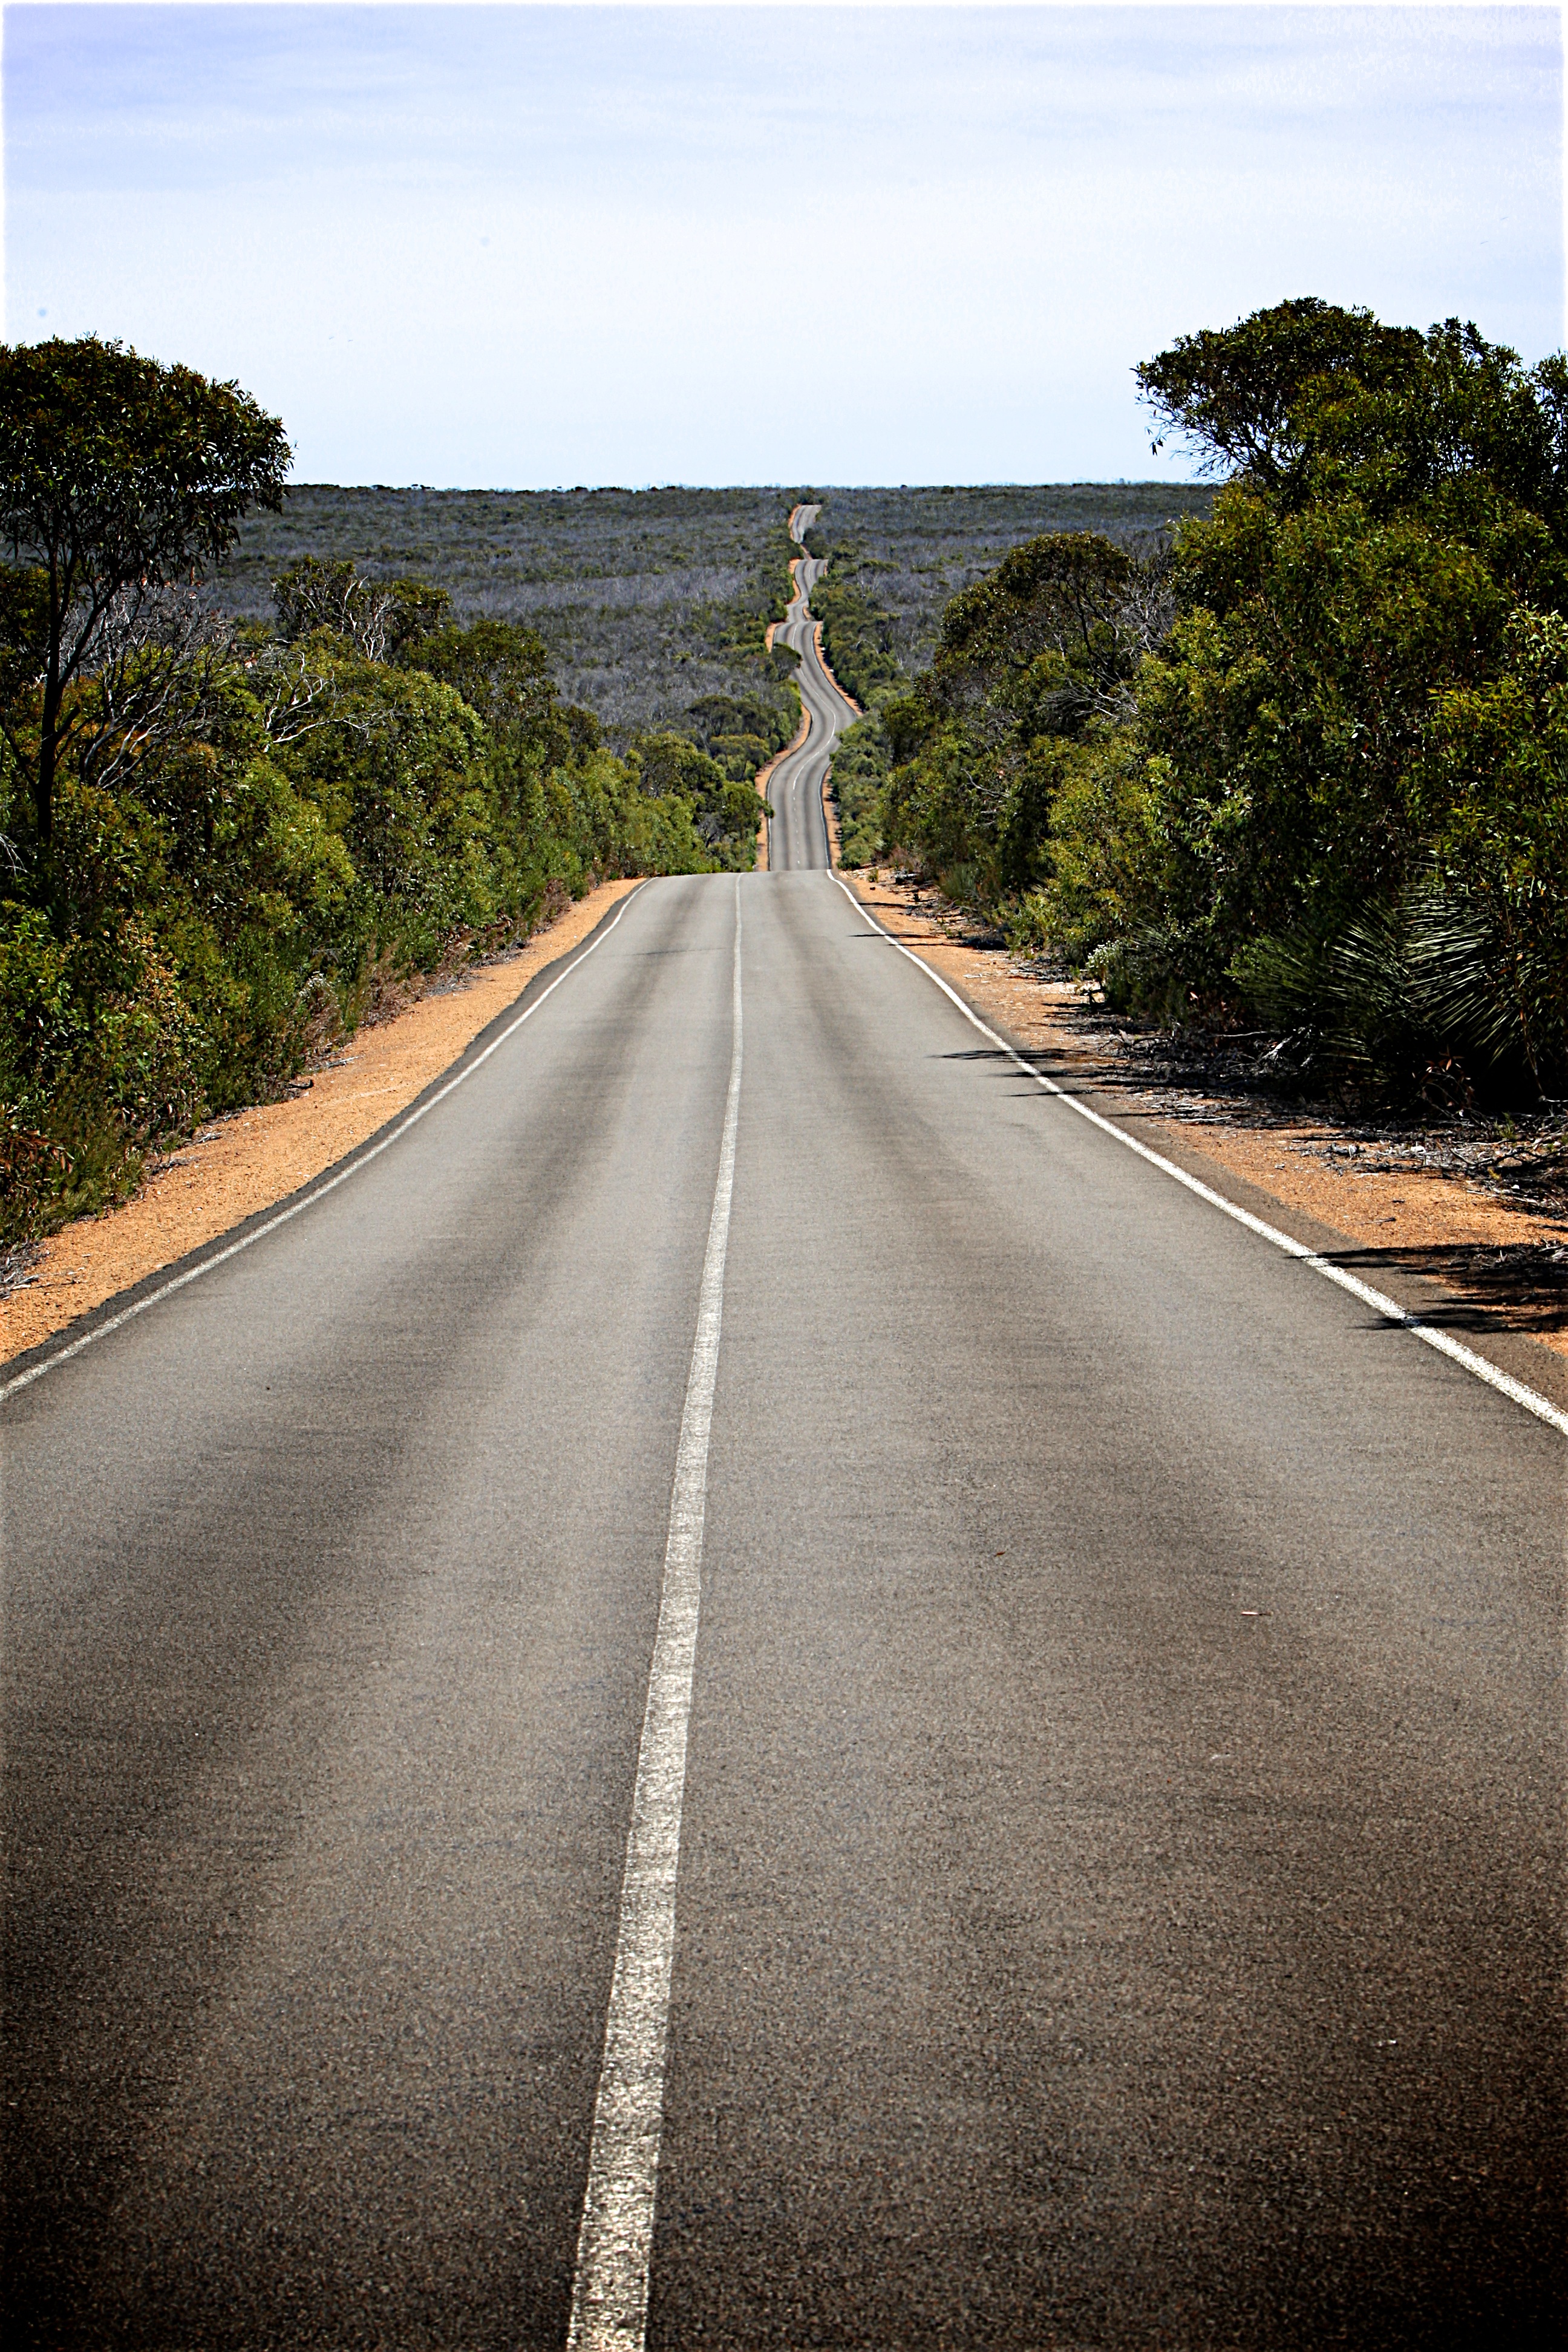
landscape, horizon, road, highway, asphalt, pavement, scenery, endless, lane, infrastructure, road surface, tree lined, nonbuilding structure